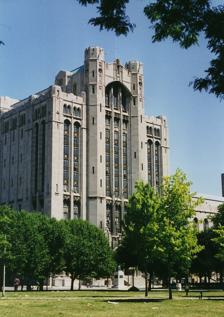
Building: Detroit Masonic Temple
Country: United States of America
Year built: 1922
Masonic building in Detroit, Michigan 42°20′29.11″N 83°3′36.56″W / 42.3414194°N 83.0601556°W / 42.3414194; -83.0601556 Detroit Masonic Temple Exterior view of the Ritualistic Tower seen from Cass Park (c. 2007) General information Architectural style Gothic Revival Location Cass Park Historic District , Midtown Address 500 Temple St Detroit , MI Groundbreaking November 25, 1920 ( 1920-11-25 ) Opened February 22, 1926 ( 1926-02-22 ) Inaugurated November 25, 1926 ( 1926-11-25 ) Cost $6.5 million ($98.9 million in 2023 dollars ) Owner Detroit MTA, Detroit Lodge No. 2 Technical details Floor count 14 Design and construction Architect(s) George D. Mason Other information Seating capacity 4,650 (Masonic Theater) 1,586 (Jack White Theater) 1,080 (Fountain Ballroom) 550 (Crystal Ballroom) 400 (The Chapel) Number of rooms 1,037 Website themasonic .com U.S. National Register of Historic Places U.S. Historic district Contributing property Michigan State Historic Site NRHP reference No. 80001920 MSHS No. P25067 Significant dates Added to NRHP November 11, 1980 Designated MSHS January 24, 1964 Part of a series on Freemasonry Overview Grand Lodge Masonic lodge Masonic lodge officers Grand Master Prince Hall Freemasonry Regular Masonic jurisdiction Anglo-American Freemasonry Continental Freemasonry History History of Freemasonry Liberté chérie Masonic manuscripts Masonic bodies Masonic Masonic bodies York Rite Order of Mark Master Masons Holy Royal Arch Royal Arch Masonry Cryptic Masonry Knights Templar Red Cross of Constantine Scottish Rite Knight Kadosh Societas Rosicruciana Order of Royal and Select Masters Grand College of Rites Swedish Rite Order of Saint Thomas of Acon Royal Order of Scotland Order of Knight Masons Research Lodge Corks Side degrees The Shrine Royal Order of Jesters Tall Cedars of Lebanon The Grotto Masonic groups for women Women and Freemasonry Order of the Amaranth Order of the Eastern Star Prince Hall Order of the Eastern Star Co-Freemasonry Masonic youth organizations DeMolay A.J.E.F. Job's Daughters International Order of the Rainbow for Girls Views on Masonry Anti-Masonry Anti-Masonic Party Grand Anti-Masonic Exhibition Masonic conspiracy theories Christian attitudes towards Freemasonry Papal ban of Freemasonry Taxil hoax People and places Masonic Temple James Anderson Prince Hall William Preston Thomas Smith Webb Albert Mackey Albert Pike John the Evangelist John the Baptist William Schaw Elizabeth Aldworth List of Freemasons Lodge Mother Kilwinning Freemasons' Hall, London Mark Masons' Hall, London House of the Temple Solomon's Temple Detroit Masonic Temple List of Masonic buildings Related Masonic ritual and symbolism Great Architect of the Universe Square and Compasses Pigpen cipher Eye of Providence Hiram Abiff Chamber of Reflection List of Masonic Abbreviations Sprig of Acacia Masonic Landmarks Pike's Morals and Dogma Propaganda Due Dermott's Ahiman Rezon Volume of Sacred Law By country Barbados Belgium Canada China Croatia Denmark France Finland Germany Iceland India Indonesia Israel Italy Japan Lebanon Luxembourg Malaysia Malta Mexico North Macedonia Philippines Portugal Romania Russia Scotland South Africa Spain Sri Lanka Sweden Thailand Turkey Ukraine Venezuela United States v t e The Detroit Masonic Temple is the world's largest Masonic Temple . Located in the Cass Corridor neighborhood of Detroit , Michigan , at 500 Temple Street, the building serves as a home to various masonic organizations including the York Rite Sovereign College of North America . The building has been listed on the National Register of Historic Places since 1980. The Detroit Masonic Temple contains a variety of public spaces, including three theaters, three ballrooms and banquet halls, and a 160-by-100-foot (49 m × 30 m) clear-span drill hall. Recreational facilities include a swimming pool , a handball court, a gymnasium, a bowling alley, and a pool hall . The building also features numerous lodge rooms, offices, and dining spaces. Architect George D. Mason designed the whole structure as well as the Masonic Temple Theatre, a venue for concerts, Broadway shows, and other special events in the Detroit Theater District . It contains a 55-by-100-foot (17 m × 30 m) stage, one of the largest in the country. The Detroit Masonic Temple was designed in the neo-gothic architectural style , using a great deal of limestone . The ritual building features 16 floors, stands 210 feet (64 m) tall, with 1,037 rooms. It dominates the skyline in an area known as Cass Corridor , across Temple Street from Cass Park , and Cass Technical High School . It is within walking distance of the Little Caesars Arena and the MotorCity Casino Hotel . History Masonic Temple, circa 1920s The Masonic Temple Association was incorporated in Detroit in 1894. It moved into its first temple, on Lafayette Boulevard at First Street, in 1896. Outgrowing these quarters, the Association purchased land on Bagg Street (now Temple Avenue) to build a new temple that would also include a public theater. Fund-raising for construction of the building raised $2.5 million (equivalent to $38.02 million in 2023), and ground-breaking took place on Thanksgiving Day, 1920. The cornerstone was placed on September 19, 1922, using the same trowel that George Washington had used to set the cornerstone of the United States Capitol in Washington D.C. The building was dedicated on Thanksgiving Day , 1926. The original Masonic tenants following the dedication in 1926 included: Army & Navy Lodge No. 512, F&AM; Friendship Lodge No. 417, F&AM; Kilwinning Lodge No. 297, F&AM; Oriental Lodge No. 240, F&AM; Union Lodge of Strict Observance No. 3, F&AM; Zion Lodge No. 1, F&AM ; and Monroe Chapter No. 1, RAM; Peninsular Chapter No. 16, RAM. The horseshoe-shaped auditorium originally had a capacity of 5,000. Due to poor sight lines along the sides of the stage, nearly 600 seats were removed (or never used), reducing maximum seating to 4,404. It was listed on the National Register of Historic Places in 1980, and is part of the Cass Park Historic District , which was established in 2005. In April 2013, the building was reported to be in foreclosure over $152,000 in back taxes owed to Wayne County. The debt was paid off in May 2013, and in June 2013, it was revealed that $142,000 of the bill was footed by singer-songwriter Jack White , a Detroit native known for his work with The White Stripes . He wanted to help the temple in its time of need as they had helped his mother in a time of need: the temple gave her a job as an usher in the theater when she was struggling to find work. In response, the Detroit Masonic Temple Association renamed its Scottish Rite cathedral the Jack White Theater. In April 2022, after performing, White proposed to his partner Olivia Jean at the temple and later married her. Architecture Masonic Temple, 2019 The Detroit Masonic Temple has been the largest Masonic Temple in the world since 1939, when the Chicago Masonic Temple was demolished. The stage of the auditorium is the second largest in the United States, having a width between walls of 100 feet (30 m) and a depth from the curtain line of 55 feet (17 m). The large complex includes a 16-story 210-foot (64 m) ritual building connected to a 10-story wing for the Ancient Arabic Order of the Nobles of the Mystic Shrine, now known as Shriners International , by the 7-story Auditorium Building. In between these areas are a 1,586-seat Scottish Rite Cathedral, and a 17,500-square-foot (1,630 m 2 ) drill hall used for trade shows and conventions. The drill hall is also home to Detroit Roller Derby . The drill hall has a floating floor , where the entire floor is laid on felt cushions. This type of construction, also known as a sprung floor , provides 'give' to the floor which tends to relieve the marchers. The building houses two ballrooms : the Crystal Ballroom; and the Fountain Ballroom, the latter of which measures 17,264 square feet (1,603.9 m 2 ) and accommodates up to 1,000 people. An unfinished theatre located in the top floor of the tower would have seated about 700. Seven "Craft Lodge Rooms" all have different decorative treatments, the motifs of decoration being taken from the Egyptian, Doric, Ionic, Corinthian, Italian Renaissance, Byzantine, Gothic, and Romanesque styles. All of the artwork throughout the building, especially the decorated ceilings, was done under the direction of Italian artists. The building includes Royal Arch room, as well as a Commandery Asylum for the Knights Templar . The Scottish Rite Cathedral has a seating capacity of 1600. Its stage is 64-feet (19.5 m) wide from wall to wall, with a depth of 37 feet (11 m) from the foot lights. Architect George D. Mason designed the theatre, which contains a 55-foot-by-100-foot (17 x 30 m) stage. Detroit Masonic Temple was designed in the neo-gothic architectural style , and is faced with Indiana limestone . Although few Masonic buildings are in the Gothic style, the architect believed that Gothic best exemplified Masonic traditions. Much of the stone, plaster, and metal work in the interior of the building was designed and executed by architectural sculptor Corrado Parducci . The three figures over the main entrance were by Leo Friedlander , while the rest of the considerable architectural sculpture on the exterior was by Bill Gehrke. Gallery Architectural details References